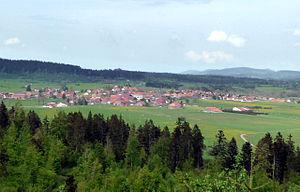
Village d'Arc sous Cicon, vu depuis les ""Pérouses"""
Arc-sous-Cicon est une commune française située dans le département du Doubs, en région Bourgogne-Franche-Comté.